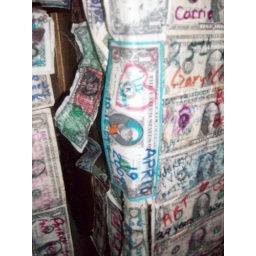
Our contribution to the dollar wall in the bar of the Dunraven